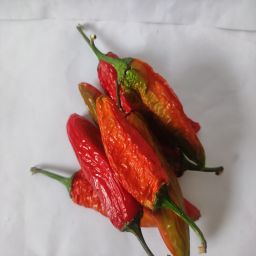
Crop: New Mexico Green Chile
Quality: Dried